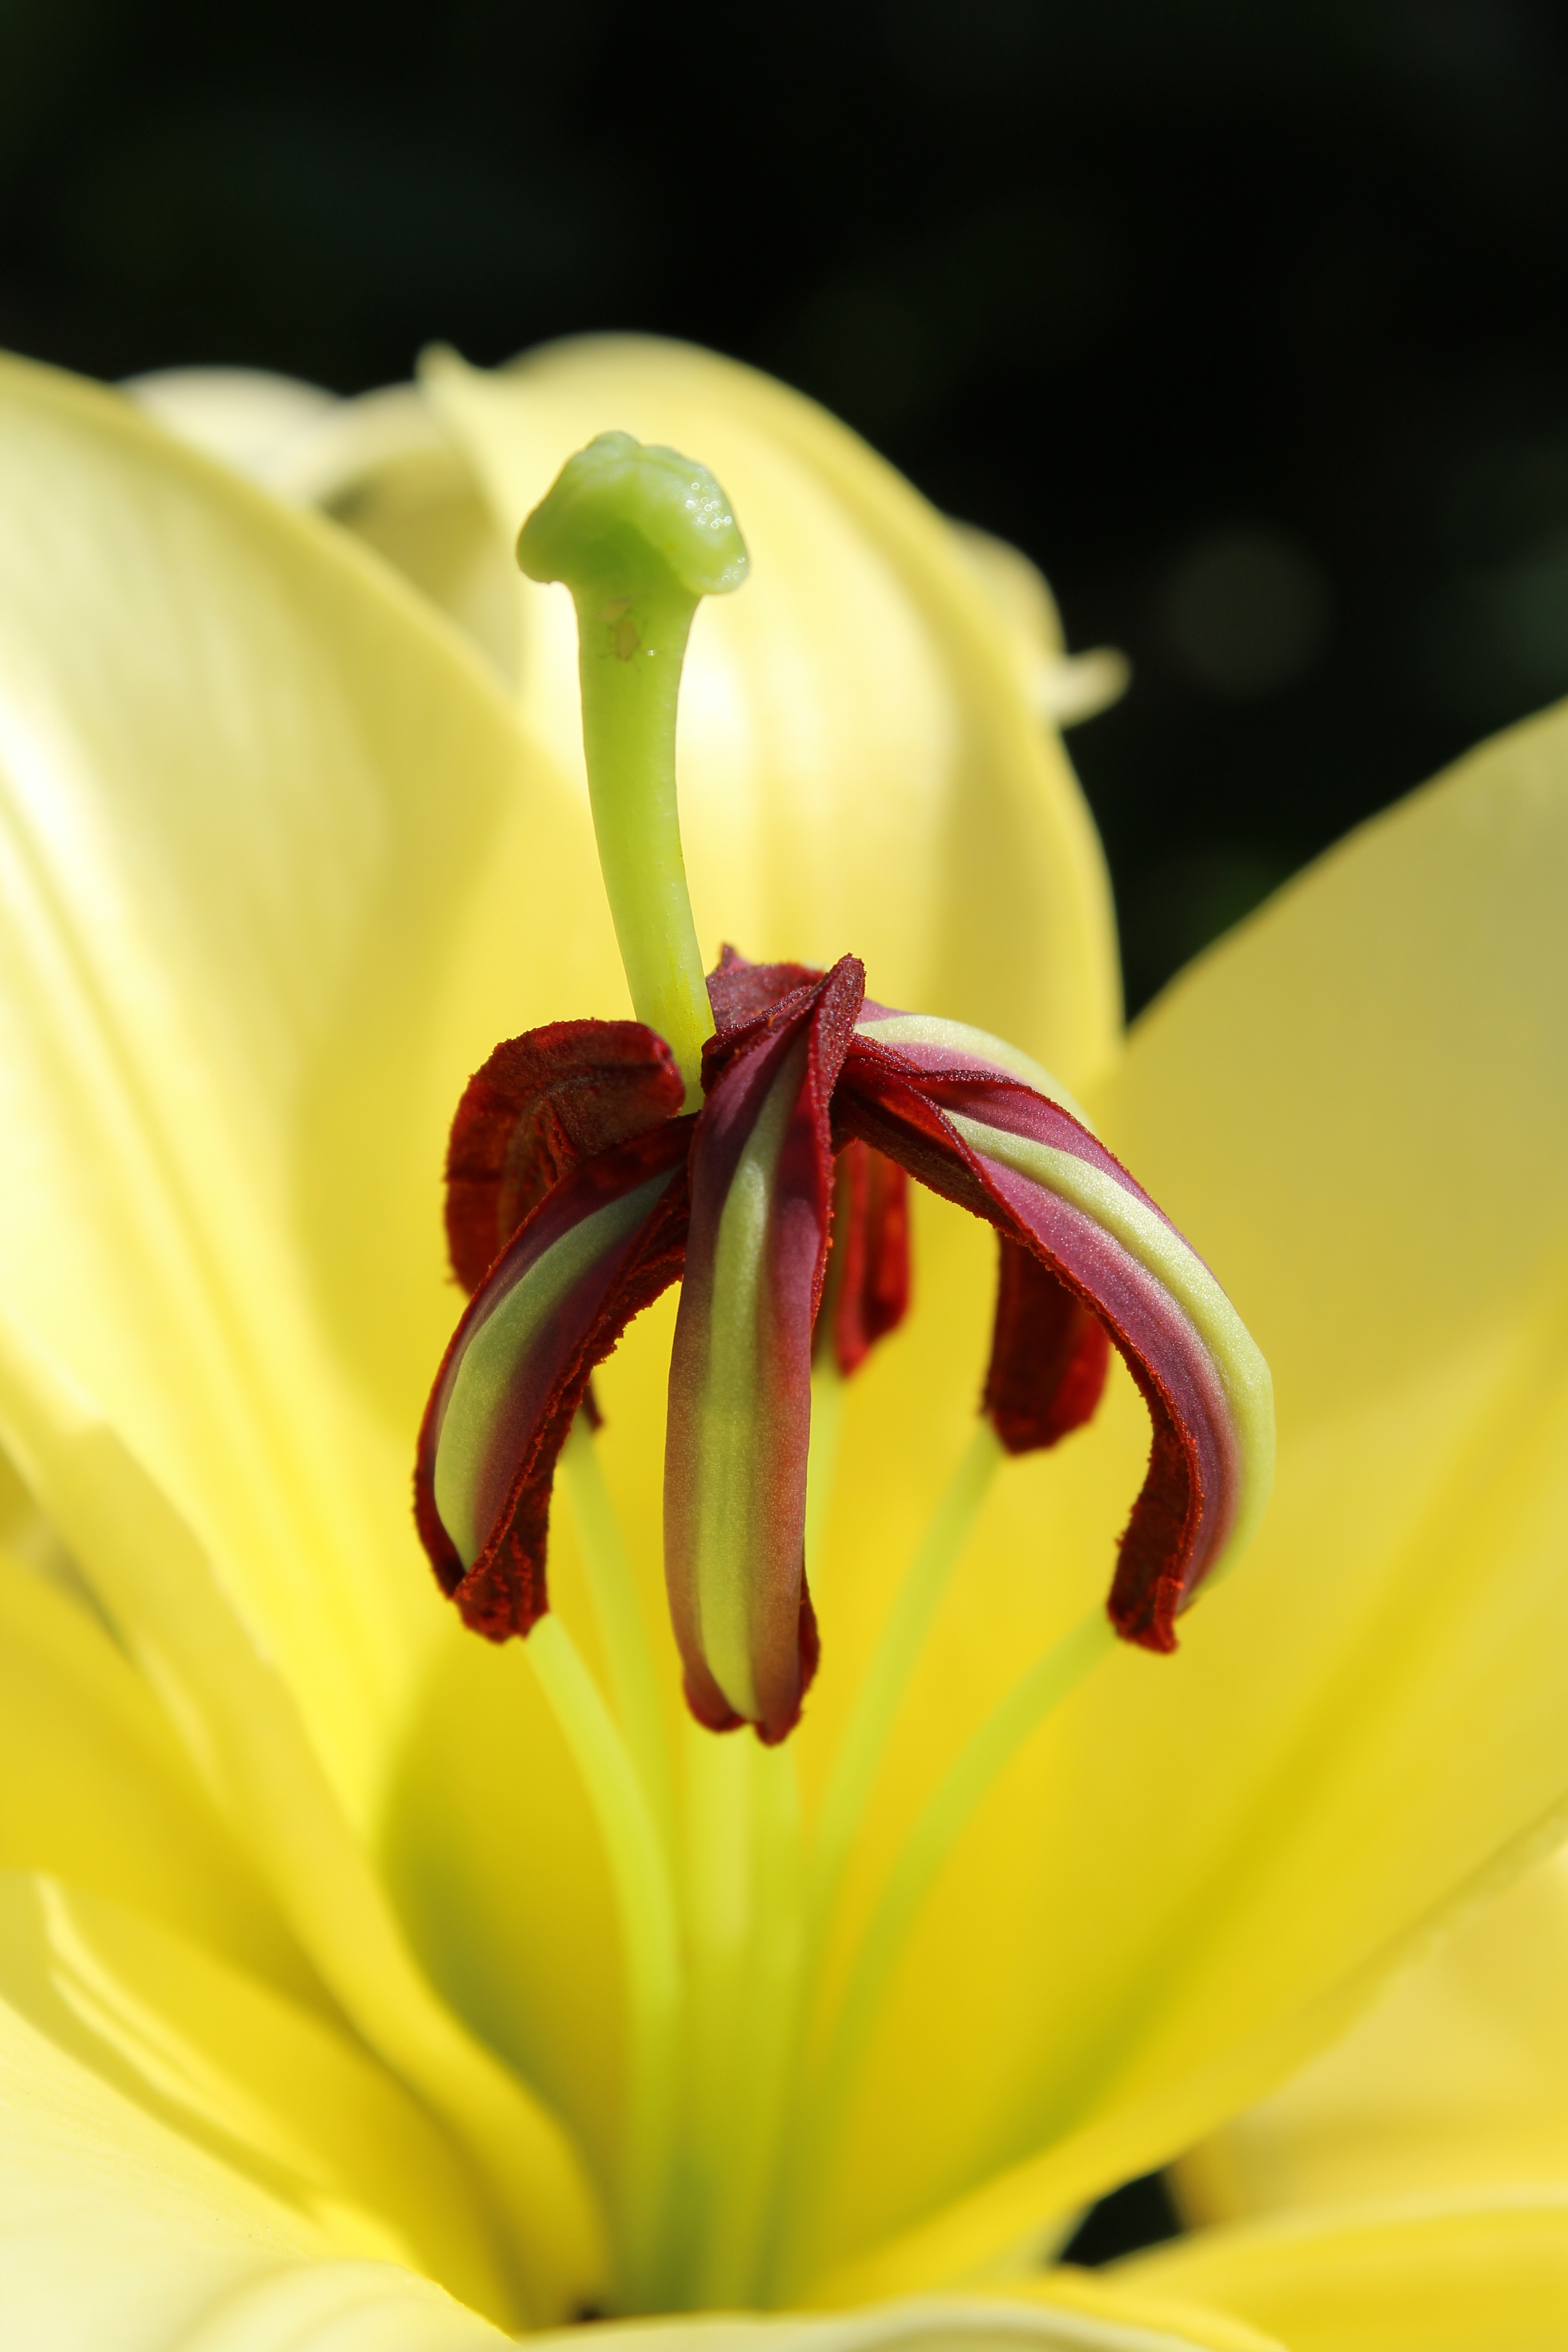
nature, blossom, plant, photography, flower, petal, bloom, botany, yellow, close, flora, yellow flower, close up, pistil, lily, macro photography, flowering plant, summer flower, plant stem, land plant